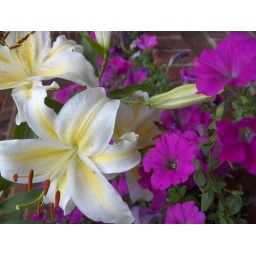
Flowers in our flower box out back.